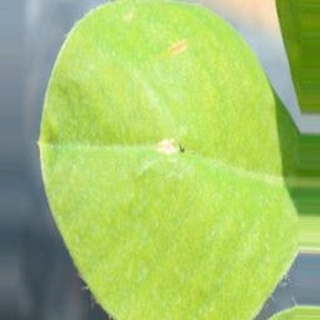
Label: healthy_groundnut